Andy Najar

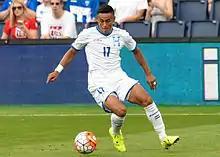
Najar with Honduras in 2015

The club exercised Najar’s options thus keeping him at the club for 2 more years. He was instrumental in then head coach Hernan Losada and Wayne Rooney’s defenses, sometimes playing as a right wingback and sometimes as a center back alongside Fred Brilliant, Steve Birnbaum, Hines-Ike and Donovan Pines. His dribbling skills and positive carries often opened up scoring opportunities for United. Many fans were accepting of the decision to release him due to injuries and the want of a rebuild, but he will always be remembered as a legend for the black and red at both RFK and Buzzard Point.